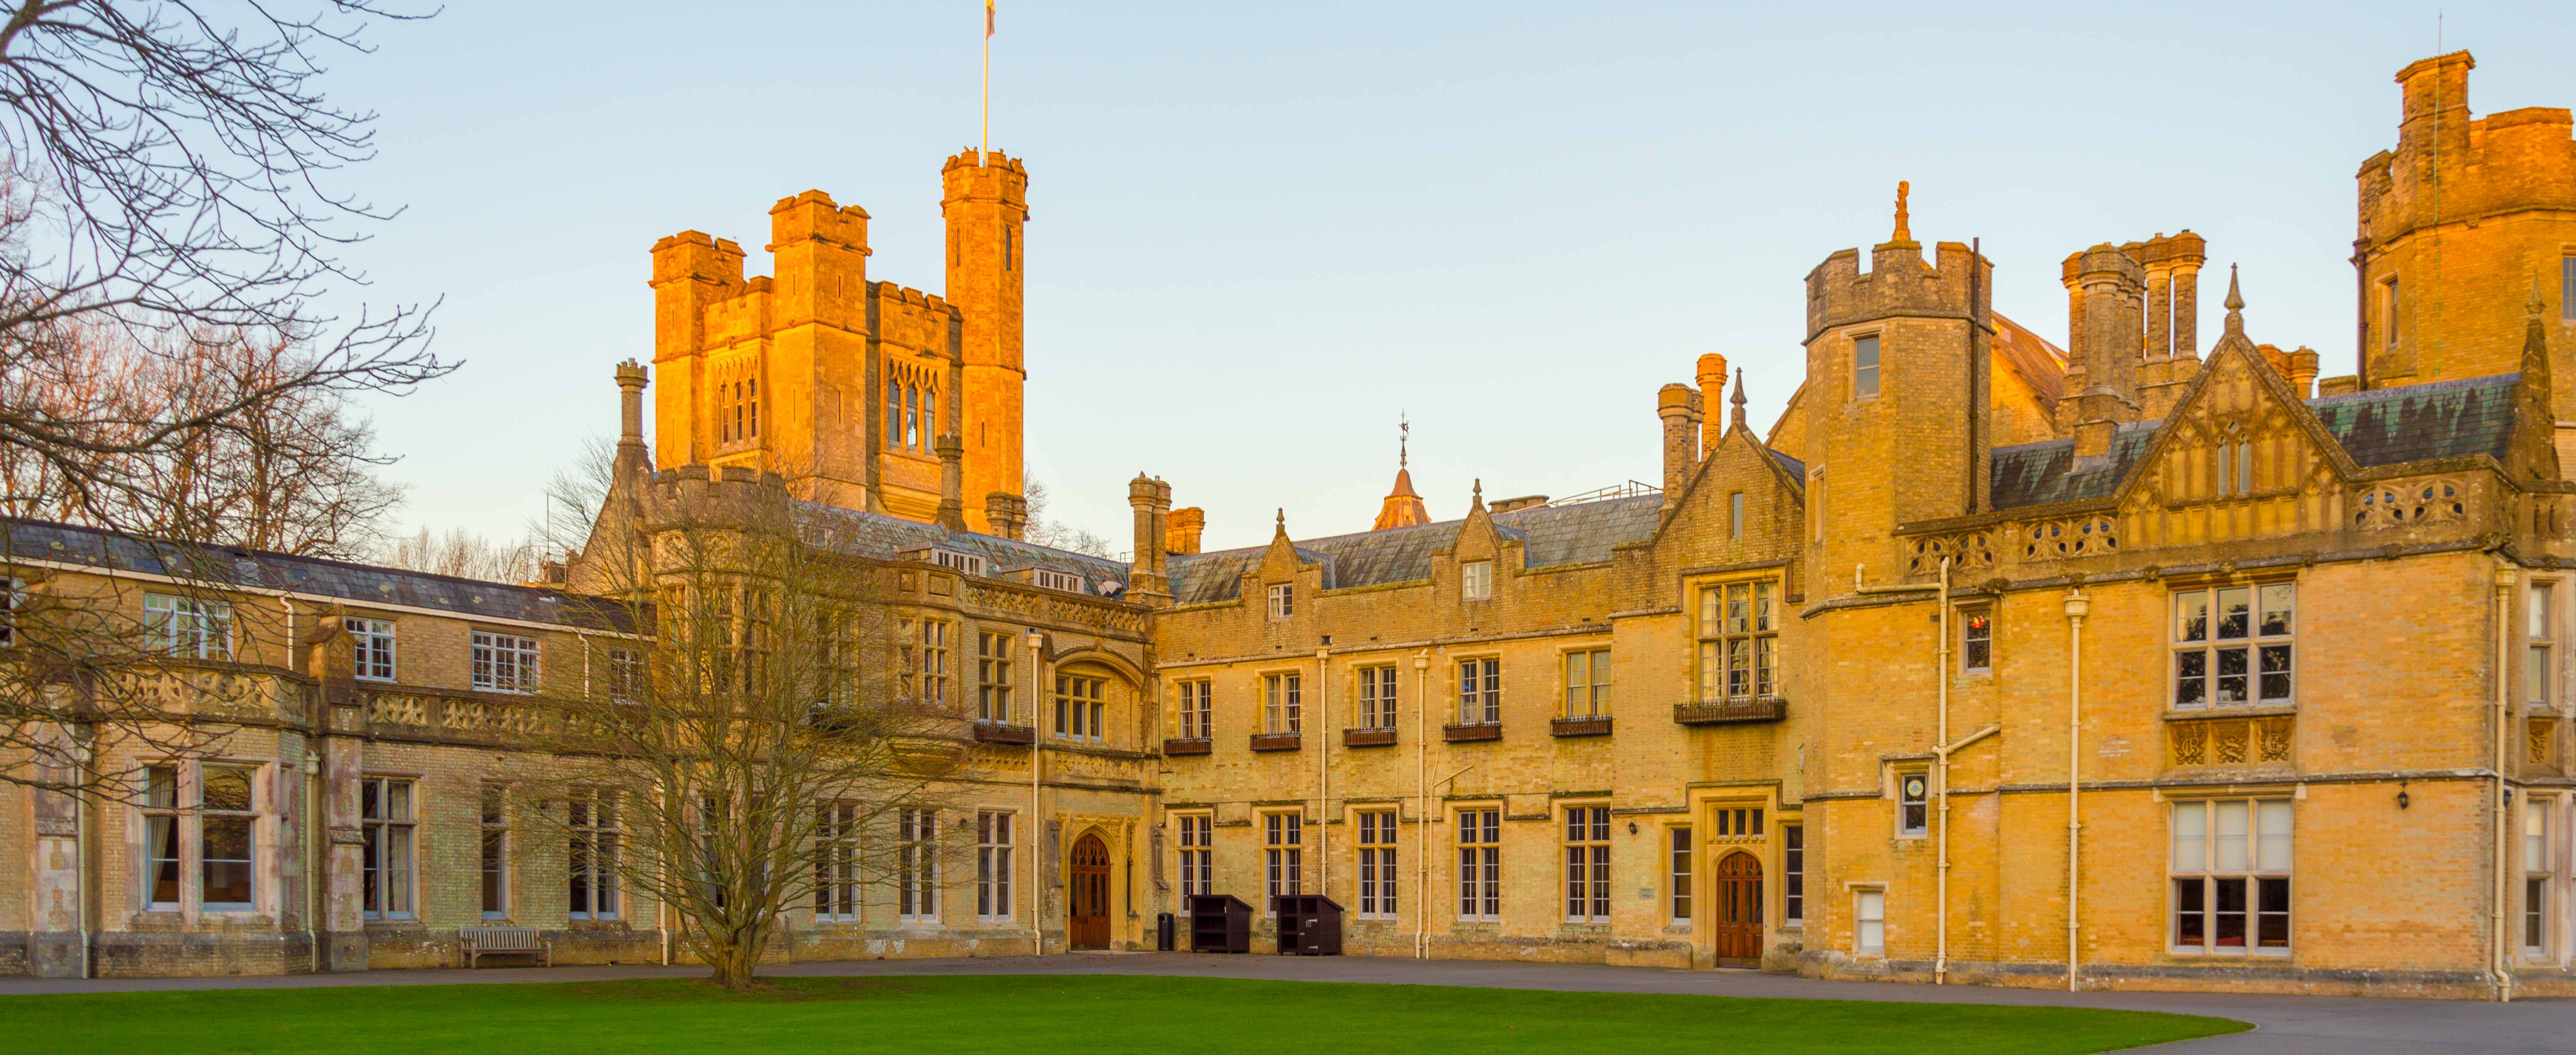
sunset, building, chateau, palace, river, plaza, castle, landmark, facade, cathedral, gothic, school, estate, victorian, dorset, stour, tours, stately home, unesco world heritage site, historic site